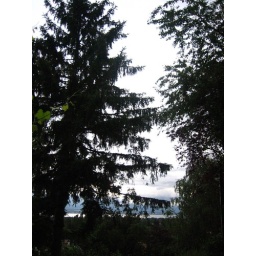
Do u know is iilegal to chop down pine trees( dead trees too) in Switzerland without permits